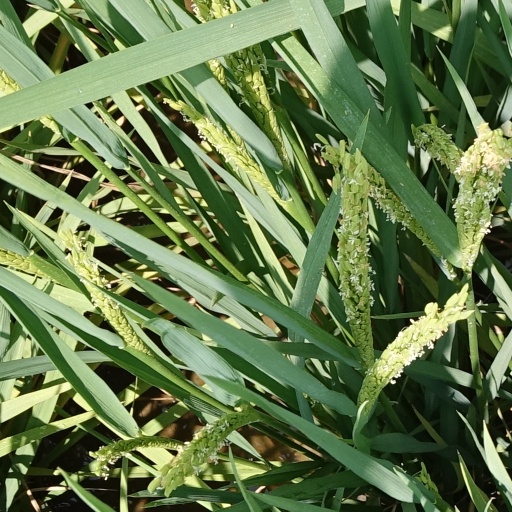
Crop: rice